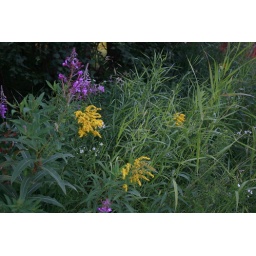
Just growing, wild in the ditch making my flower beds look bad